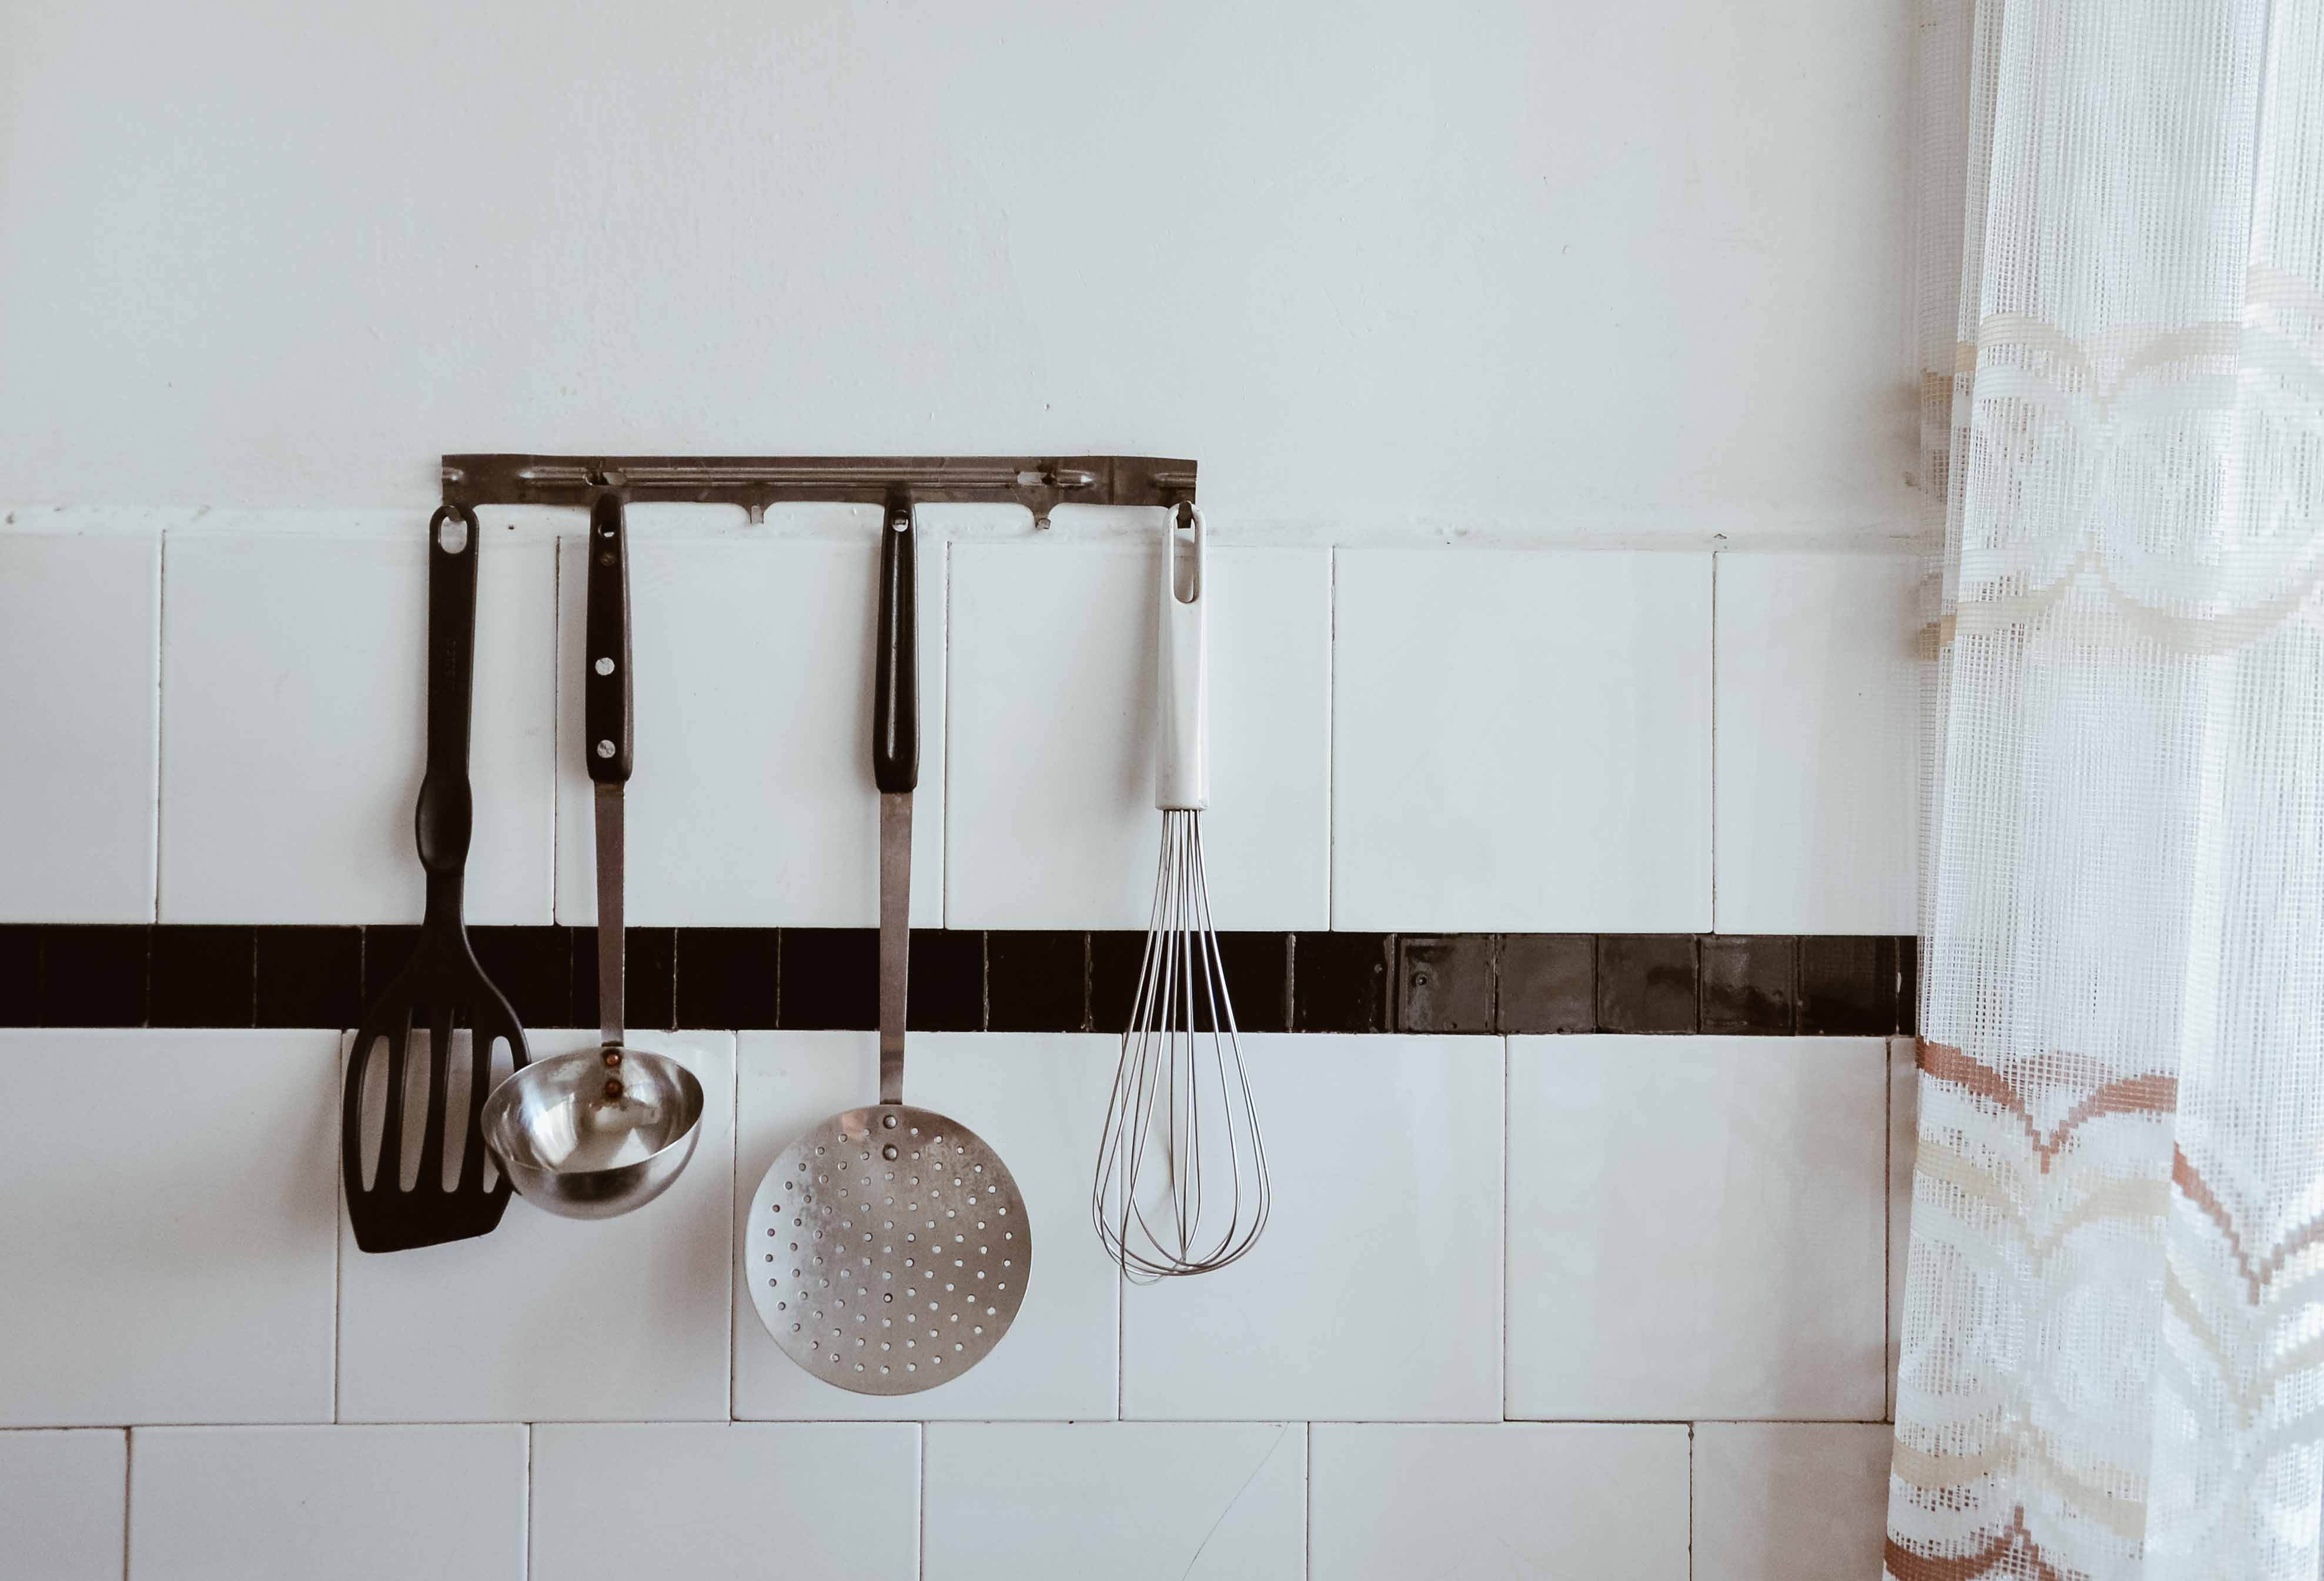
floor, curtain, shelf, room, lighting, interior design, bathroom, flooring, plumbing fixture